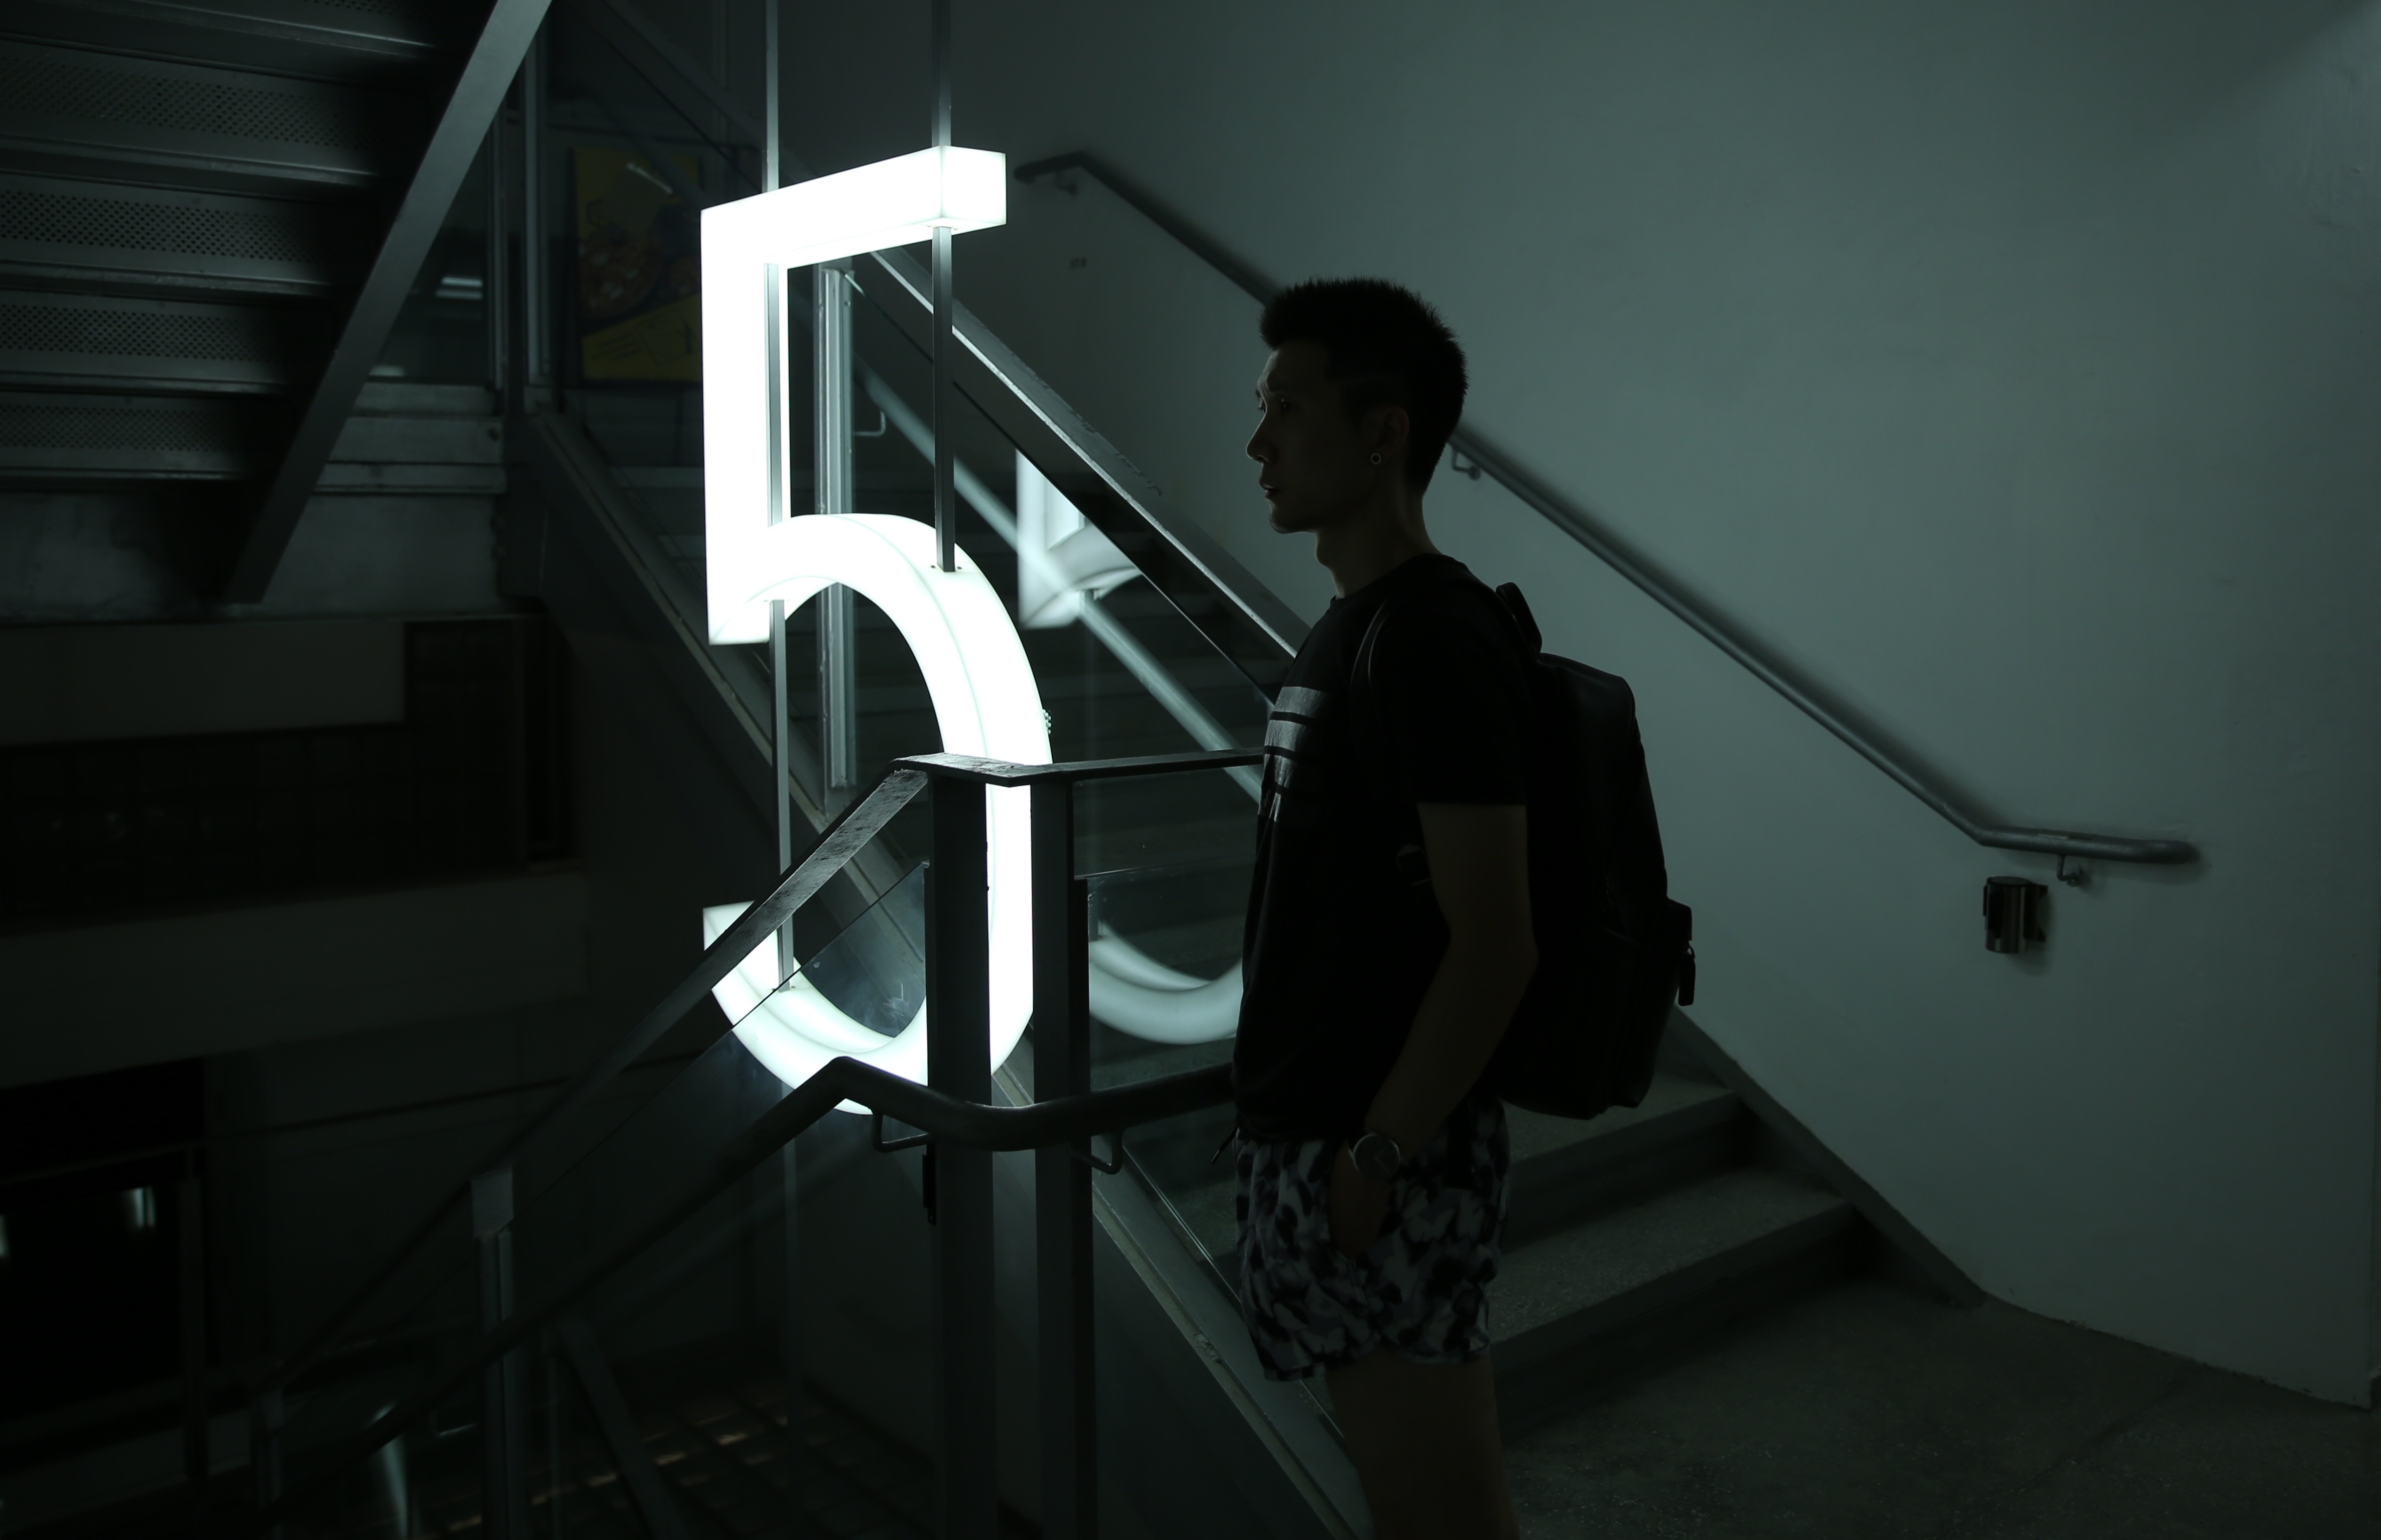
light, darkness, screenshot